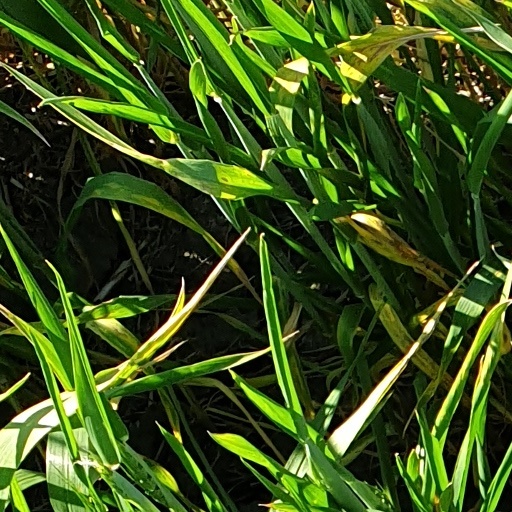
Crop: wheat